The Family of Man

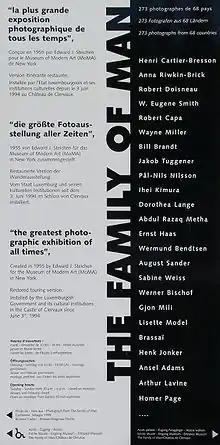
Poster for the Exhibition "The Family of Man" in three languages

A revised version of the original shown at MoMA 1955. Circulated in the United States, 1957–59, then acquired by the USIA for circulation abroad (1957–58; dispersed 1958), and shown in Tel Aviv, Israel and Beirut, Lebanon